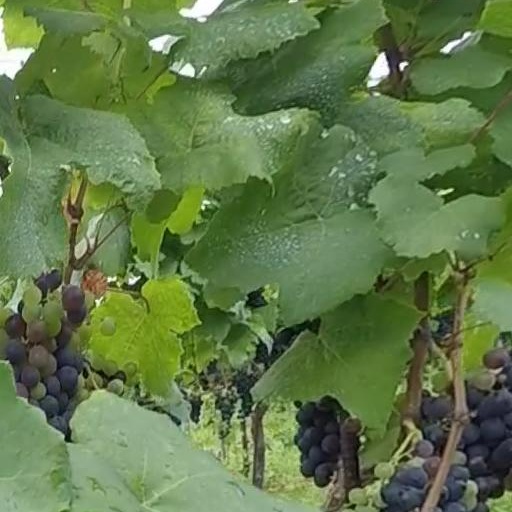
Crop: grape